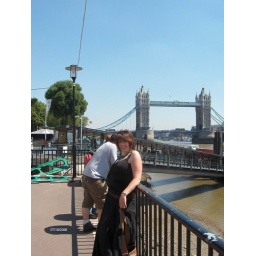
Scott came to visit and we went on a tourist bus and boat ride around the city